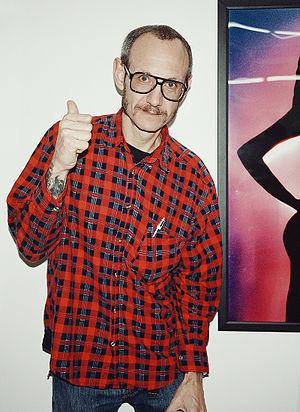
Terry Richardson, né le 14 août 1965 à New York, est un photographe de mode américain.
Un photographe est une personne qui réalise des photographies, à l'aide d'un appareil photographique, ou de fournitures photographiques.